Old Greenville, Missouri

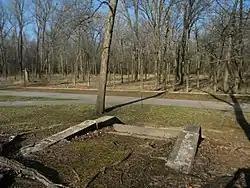

Old Greenville, near Greenville, Missouri, is a historic site that is listed on the National Register of Historic Places.